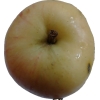
Label: apple